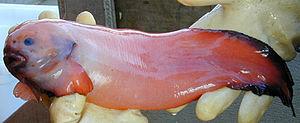
Cet article liste les familles de poissons, classées par nom scientifique en ordre alphabétique.
Un poisson abyssal, poisson des abysses ou poisson des profondeurs est une espèce de poissons qui passe la plus grande partie de sa vie dans les abysses. Les poissons des abysses constituent un élément important de la faune abyssale et une ressource halieutique considérable. Réputés pour leur apparence monstrueuse, la plupart mesurent à peine une dizaine de centimètres de longueur, rares sont ceux qui dépassent le mètre. En raison de leur difficile accessibilité, on ne sait que peu de choses de leur comportement, on ne peut le déduire qu'à partir de leur anatomie.